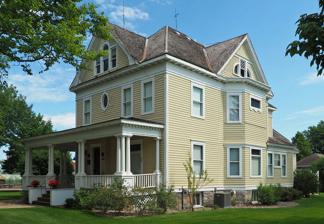
Building: Dr. George R. Christie House
Country: United States of America
Year built: 1901
Historic house in Minnesota, United States United States historic place Dr. George R. Christie House U.S. National Register of Historic Places The Dr. George R. Christie House from the northwest Show map of Minnesota Show map of the United States Location 15 1st Street S., Long Prairie, Minnesota Coordinates 45°58′26″N 94°51′51″W / 45.97389°N 94.86417°W / 45.97389; -94.86417 Area .75 acres (0.30 ha) Built 1901 Built by C.W. Smith Architectural style Neoclassical NRHP reference No. 06001184 Designated December 27, 2006 The Dr. George R. Christie House is a historic house museum in Long Prairie, Minnesota , United States.  It was built in 1901 as the family home and office of Dr. George R. Christie (1858–1947), the first licensed physician in Todd County . After housing two generations of the Christie family, the building and its original furnishings were donated to the city of Long Prairie in 1976 to serve as a public museum. The house was listed on the National Register of Historic Places in 2006 for having local significance in the theme of health/medicine. It was nominated for illustrating the social and economic stature afforded to doctors in small-town Minnesota. See also List of museums in Minnesota National Register of Historic Places listings in Todd County, Minnesota Gallery Christie House Museum with sign Carriage house garage Back of houes References